Charles Bulkeley Bulkeley-Johnson

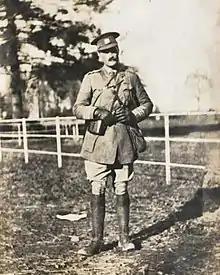
Bulkeley-Johnson October 1914

Brigadier-General Charles Bulkeley Bulkeley-Johnson (19 November 1867 – 11 April 1917) was a British and Egyptian Army officer who served in the Mahdist War and the First World War, he was killed in action on 11 April 1917, while commanding the 8th Cavalry Brigade, on the second day of the Battle of Arras.